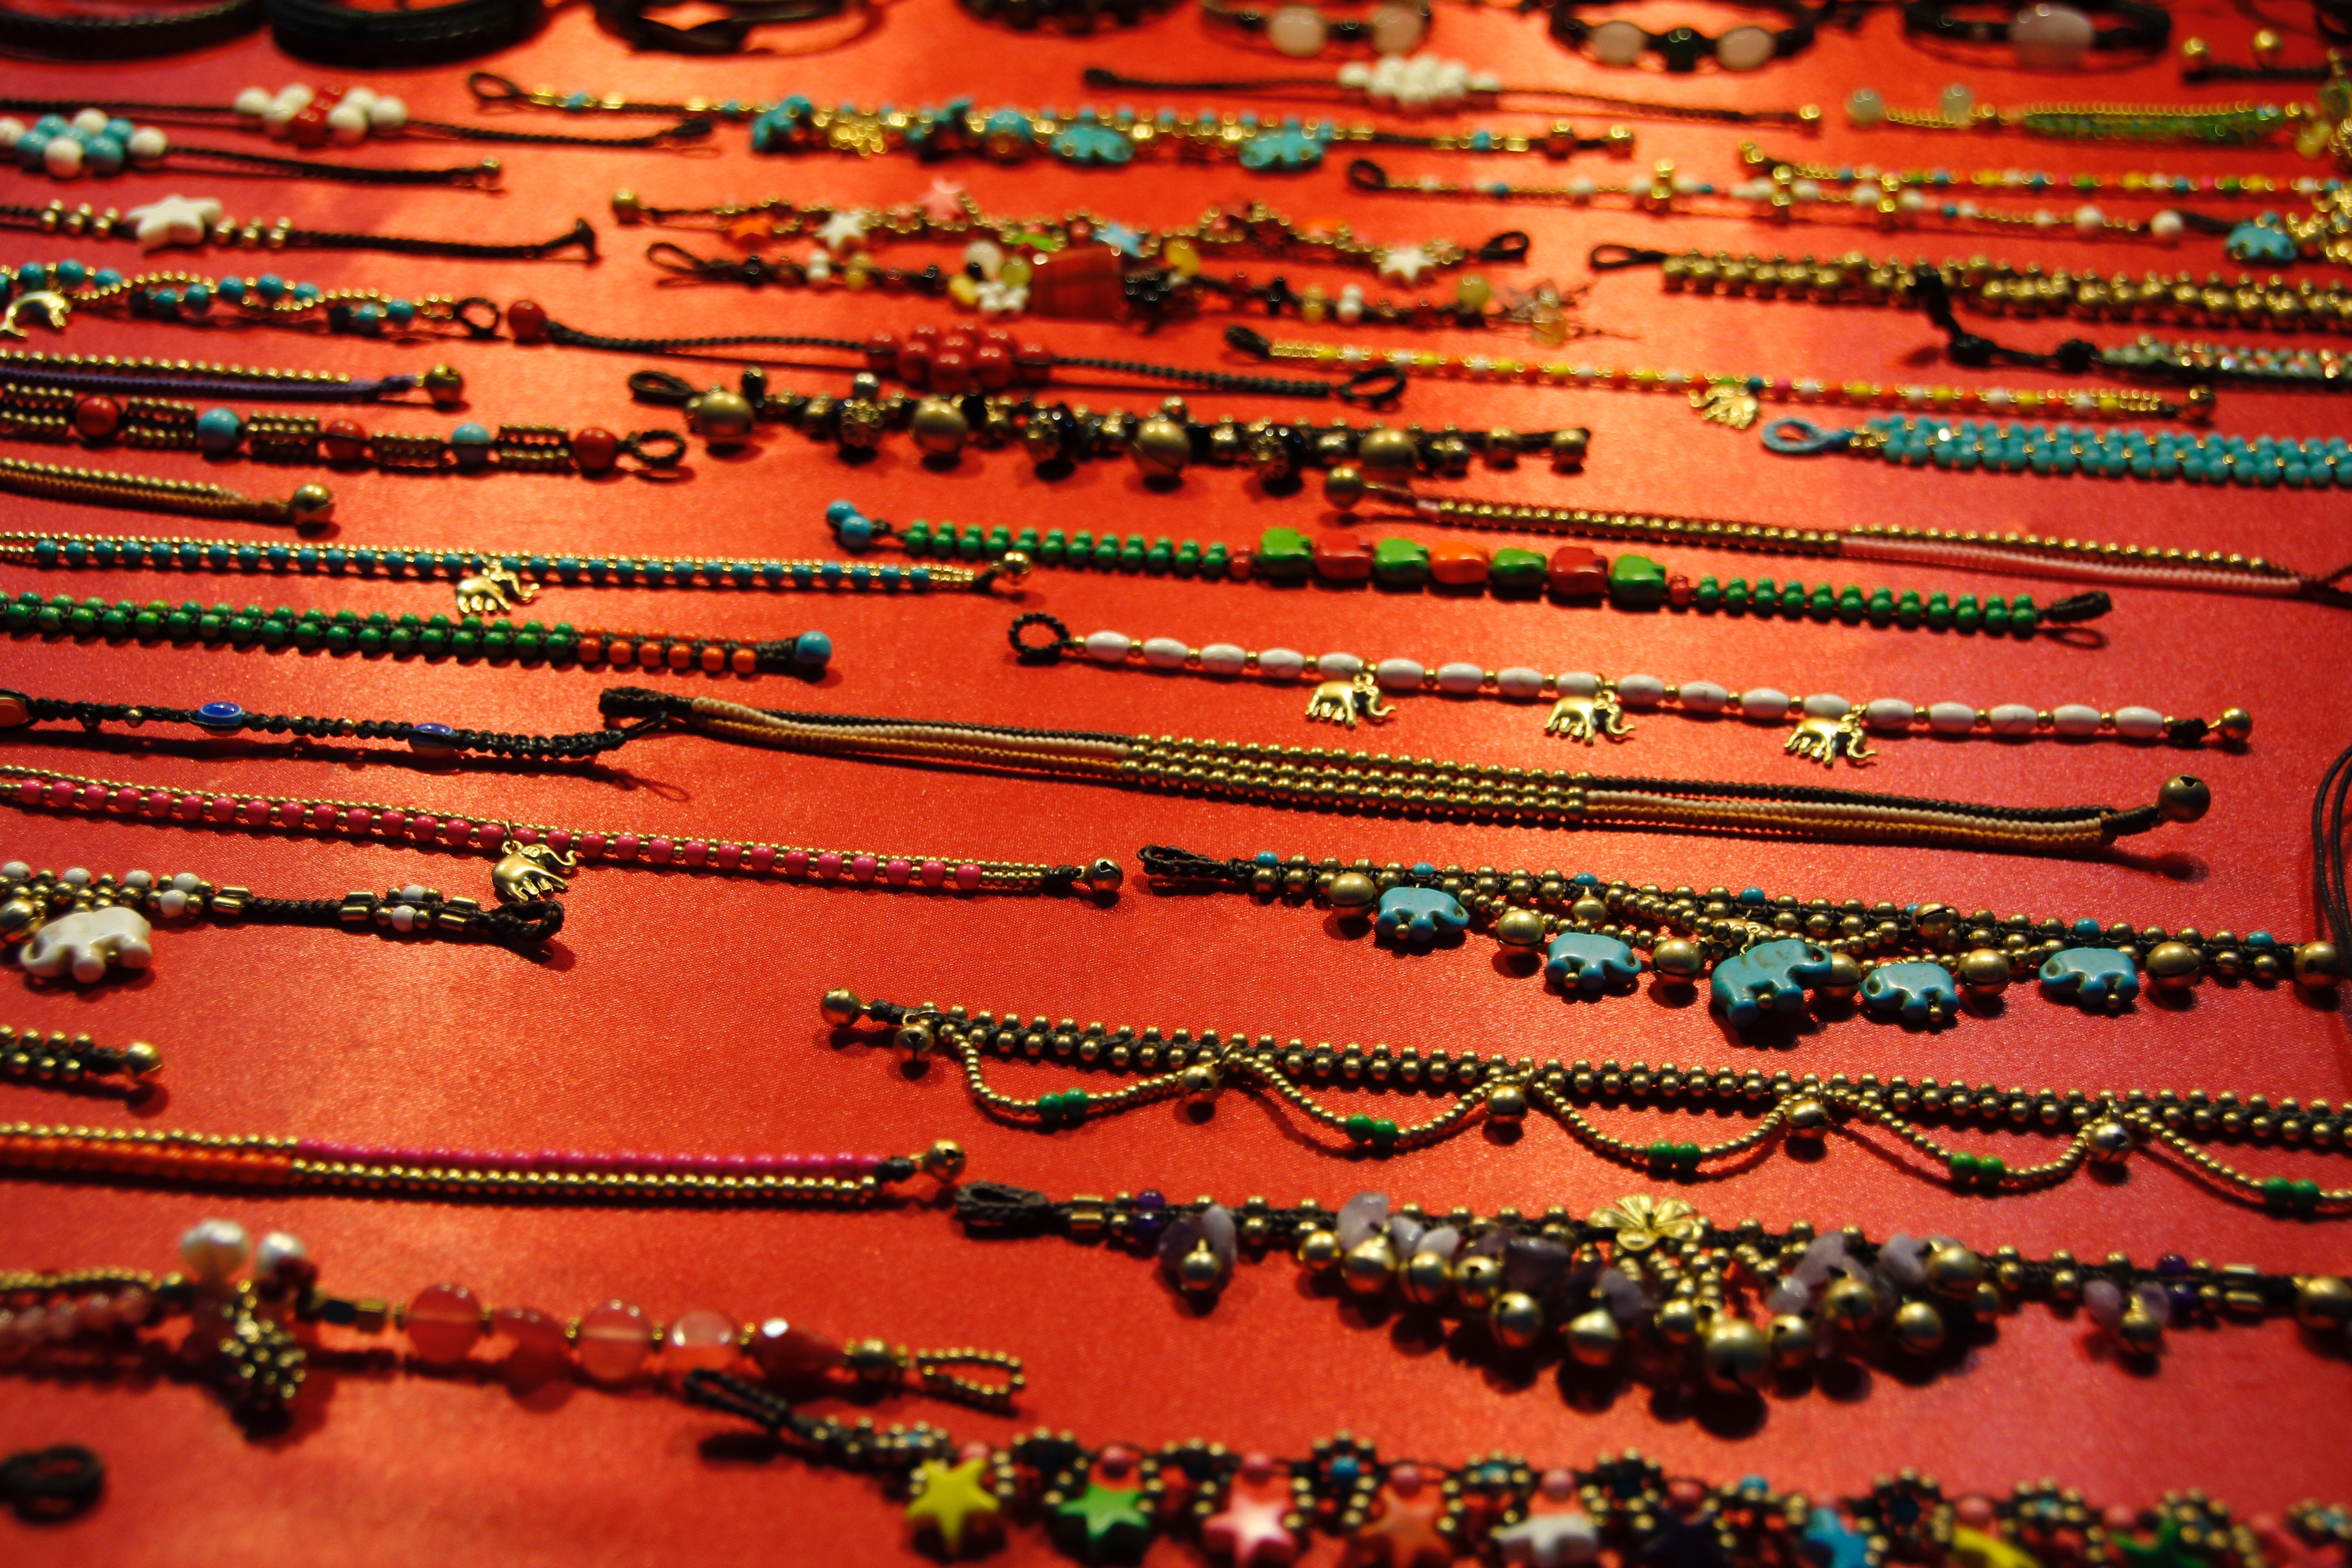
pattern, line, red, color, metal, shell, jewellery, art, brass, gem, crystal, shiny, beads, trailers, rhinestone, anklet, wood beads